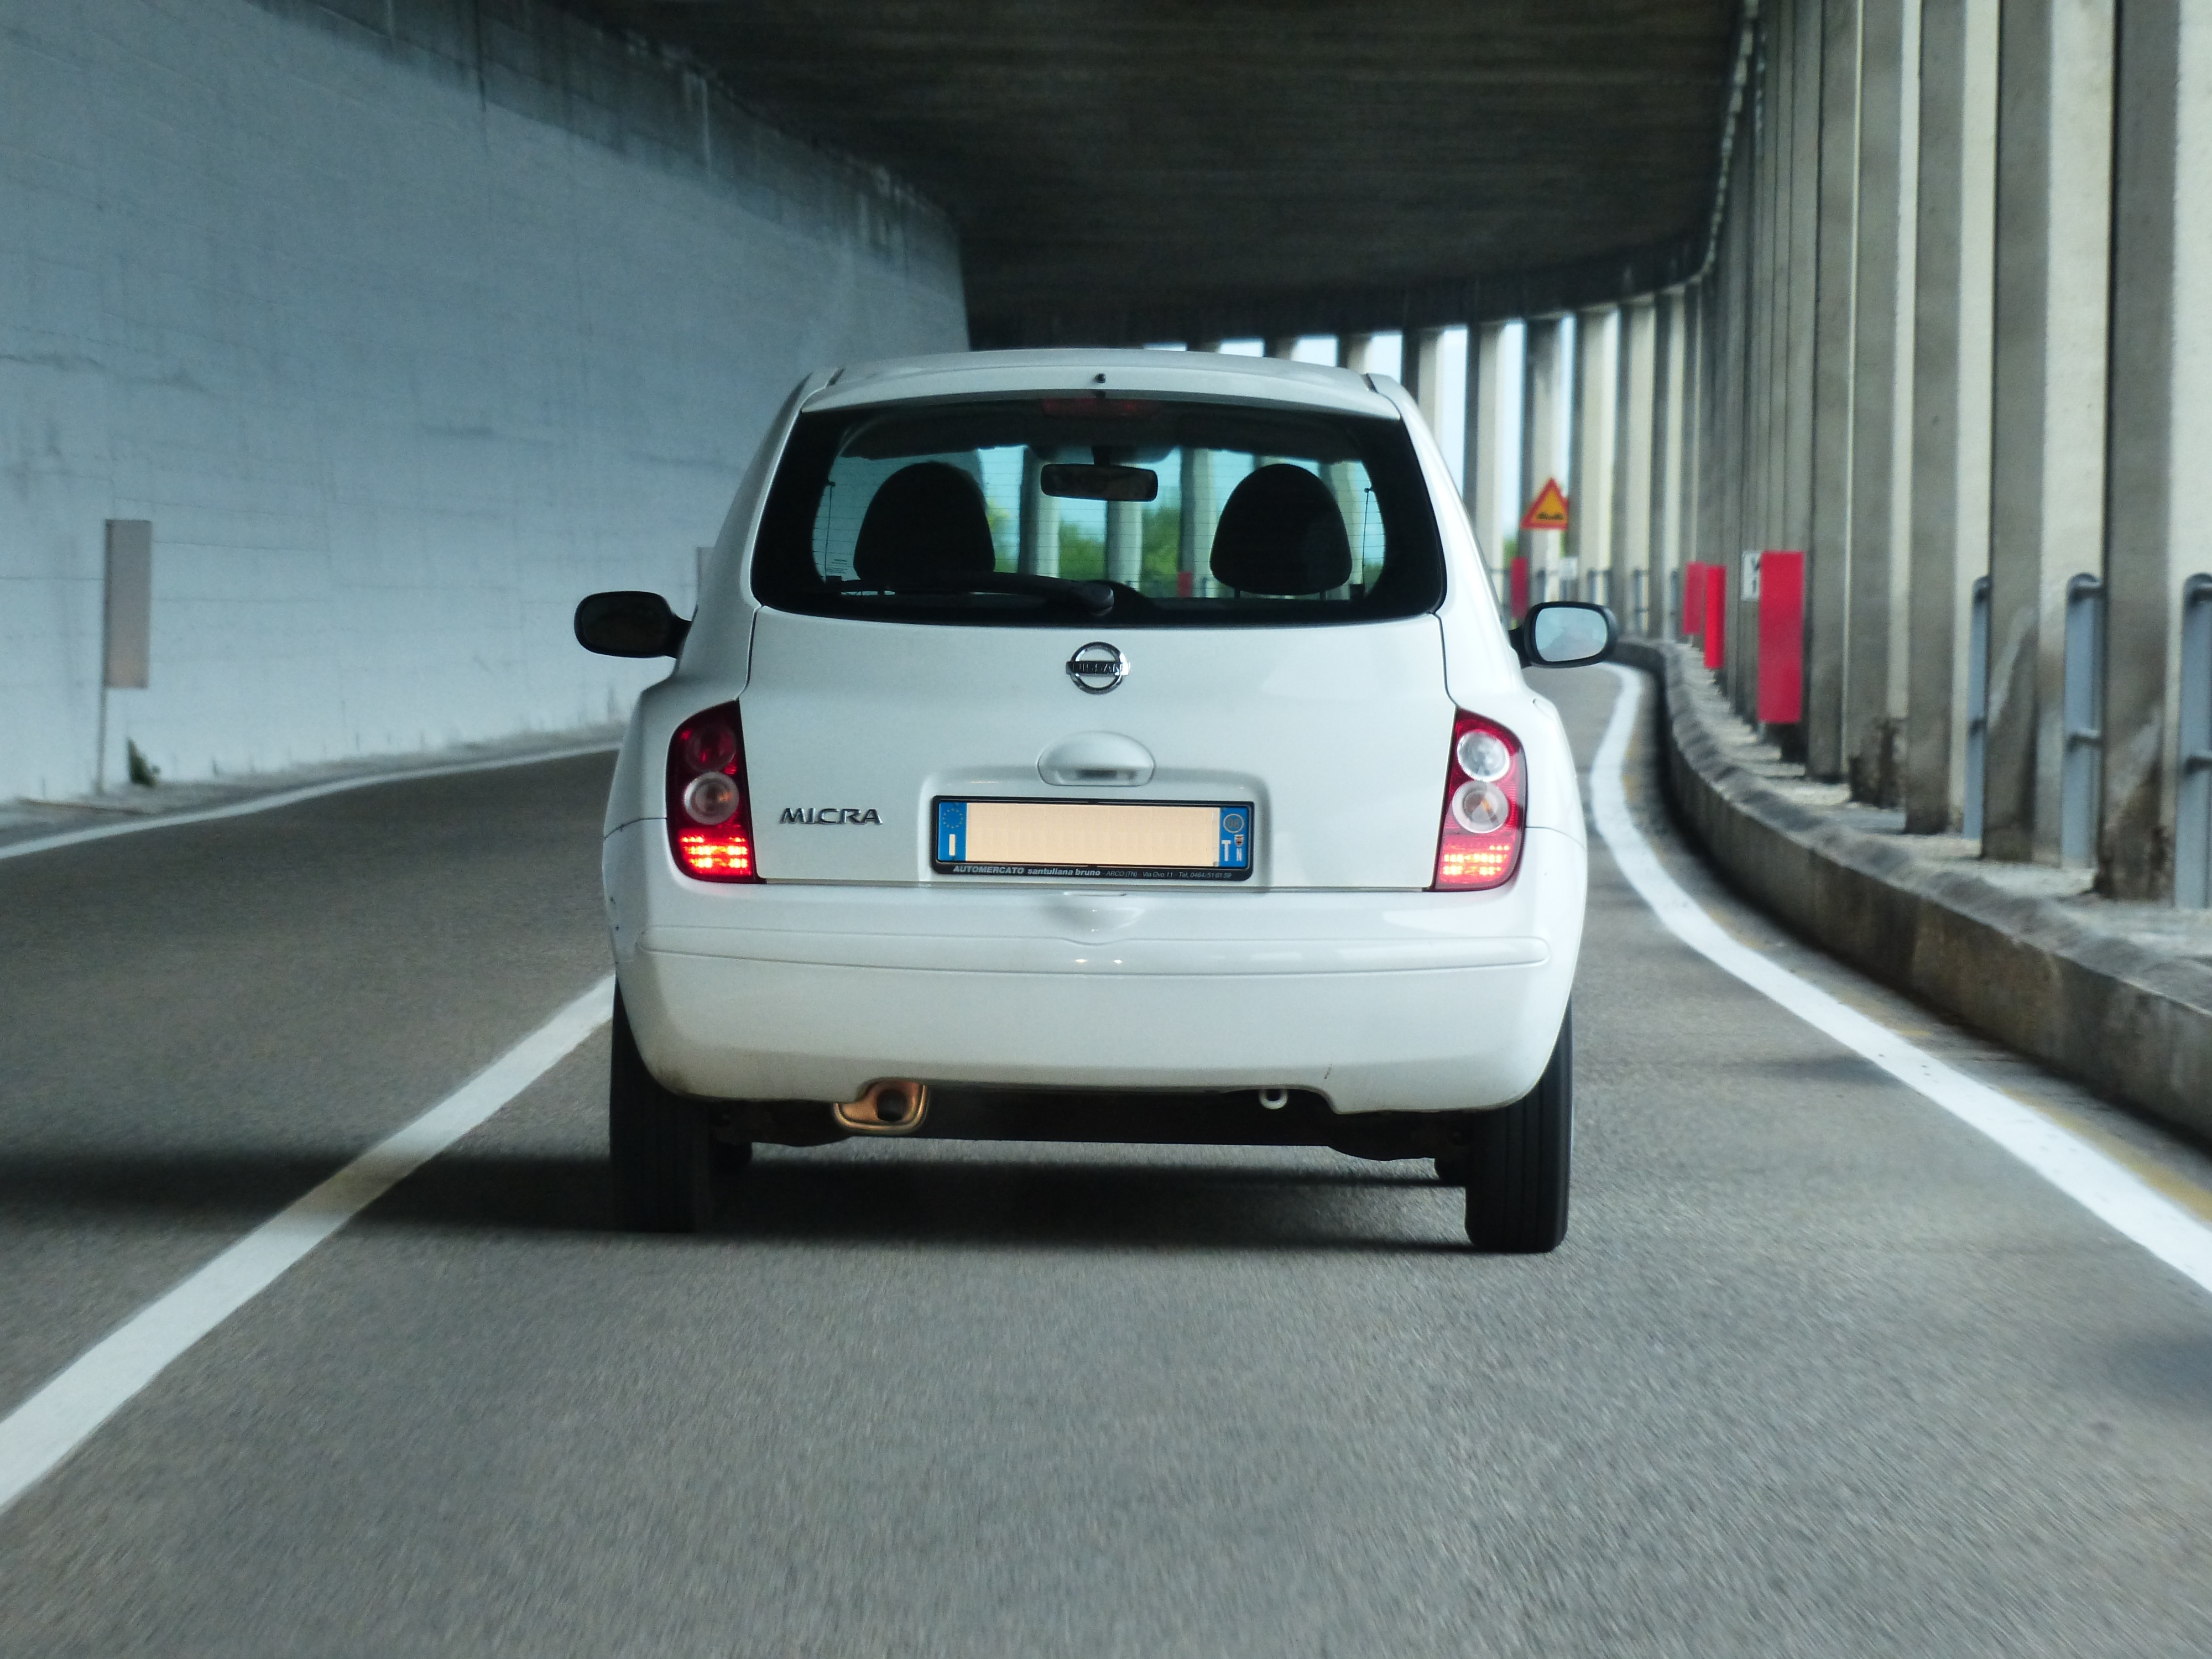
road, white, traffic, car, wheel, tunnel, vehicle, drive, auto, bumper, hatchback, convertible, coupe, opel, nissan, city car, rear mirror, sport utility vehicle, land vehicle, driving a car, free ride, automobile make, automotive exterior, compact car, luxury vehicle, vehicle registration plate, subcompact car, opel micra, nissan micra